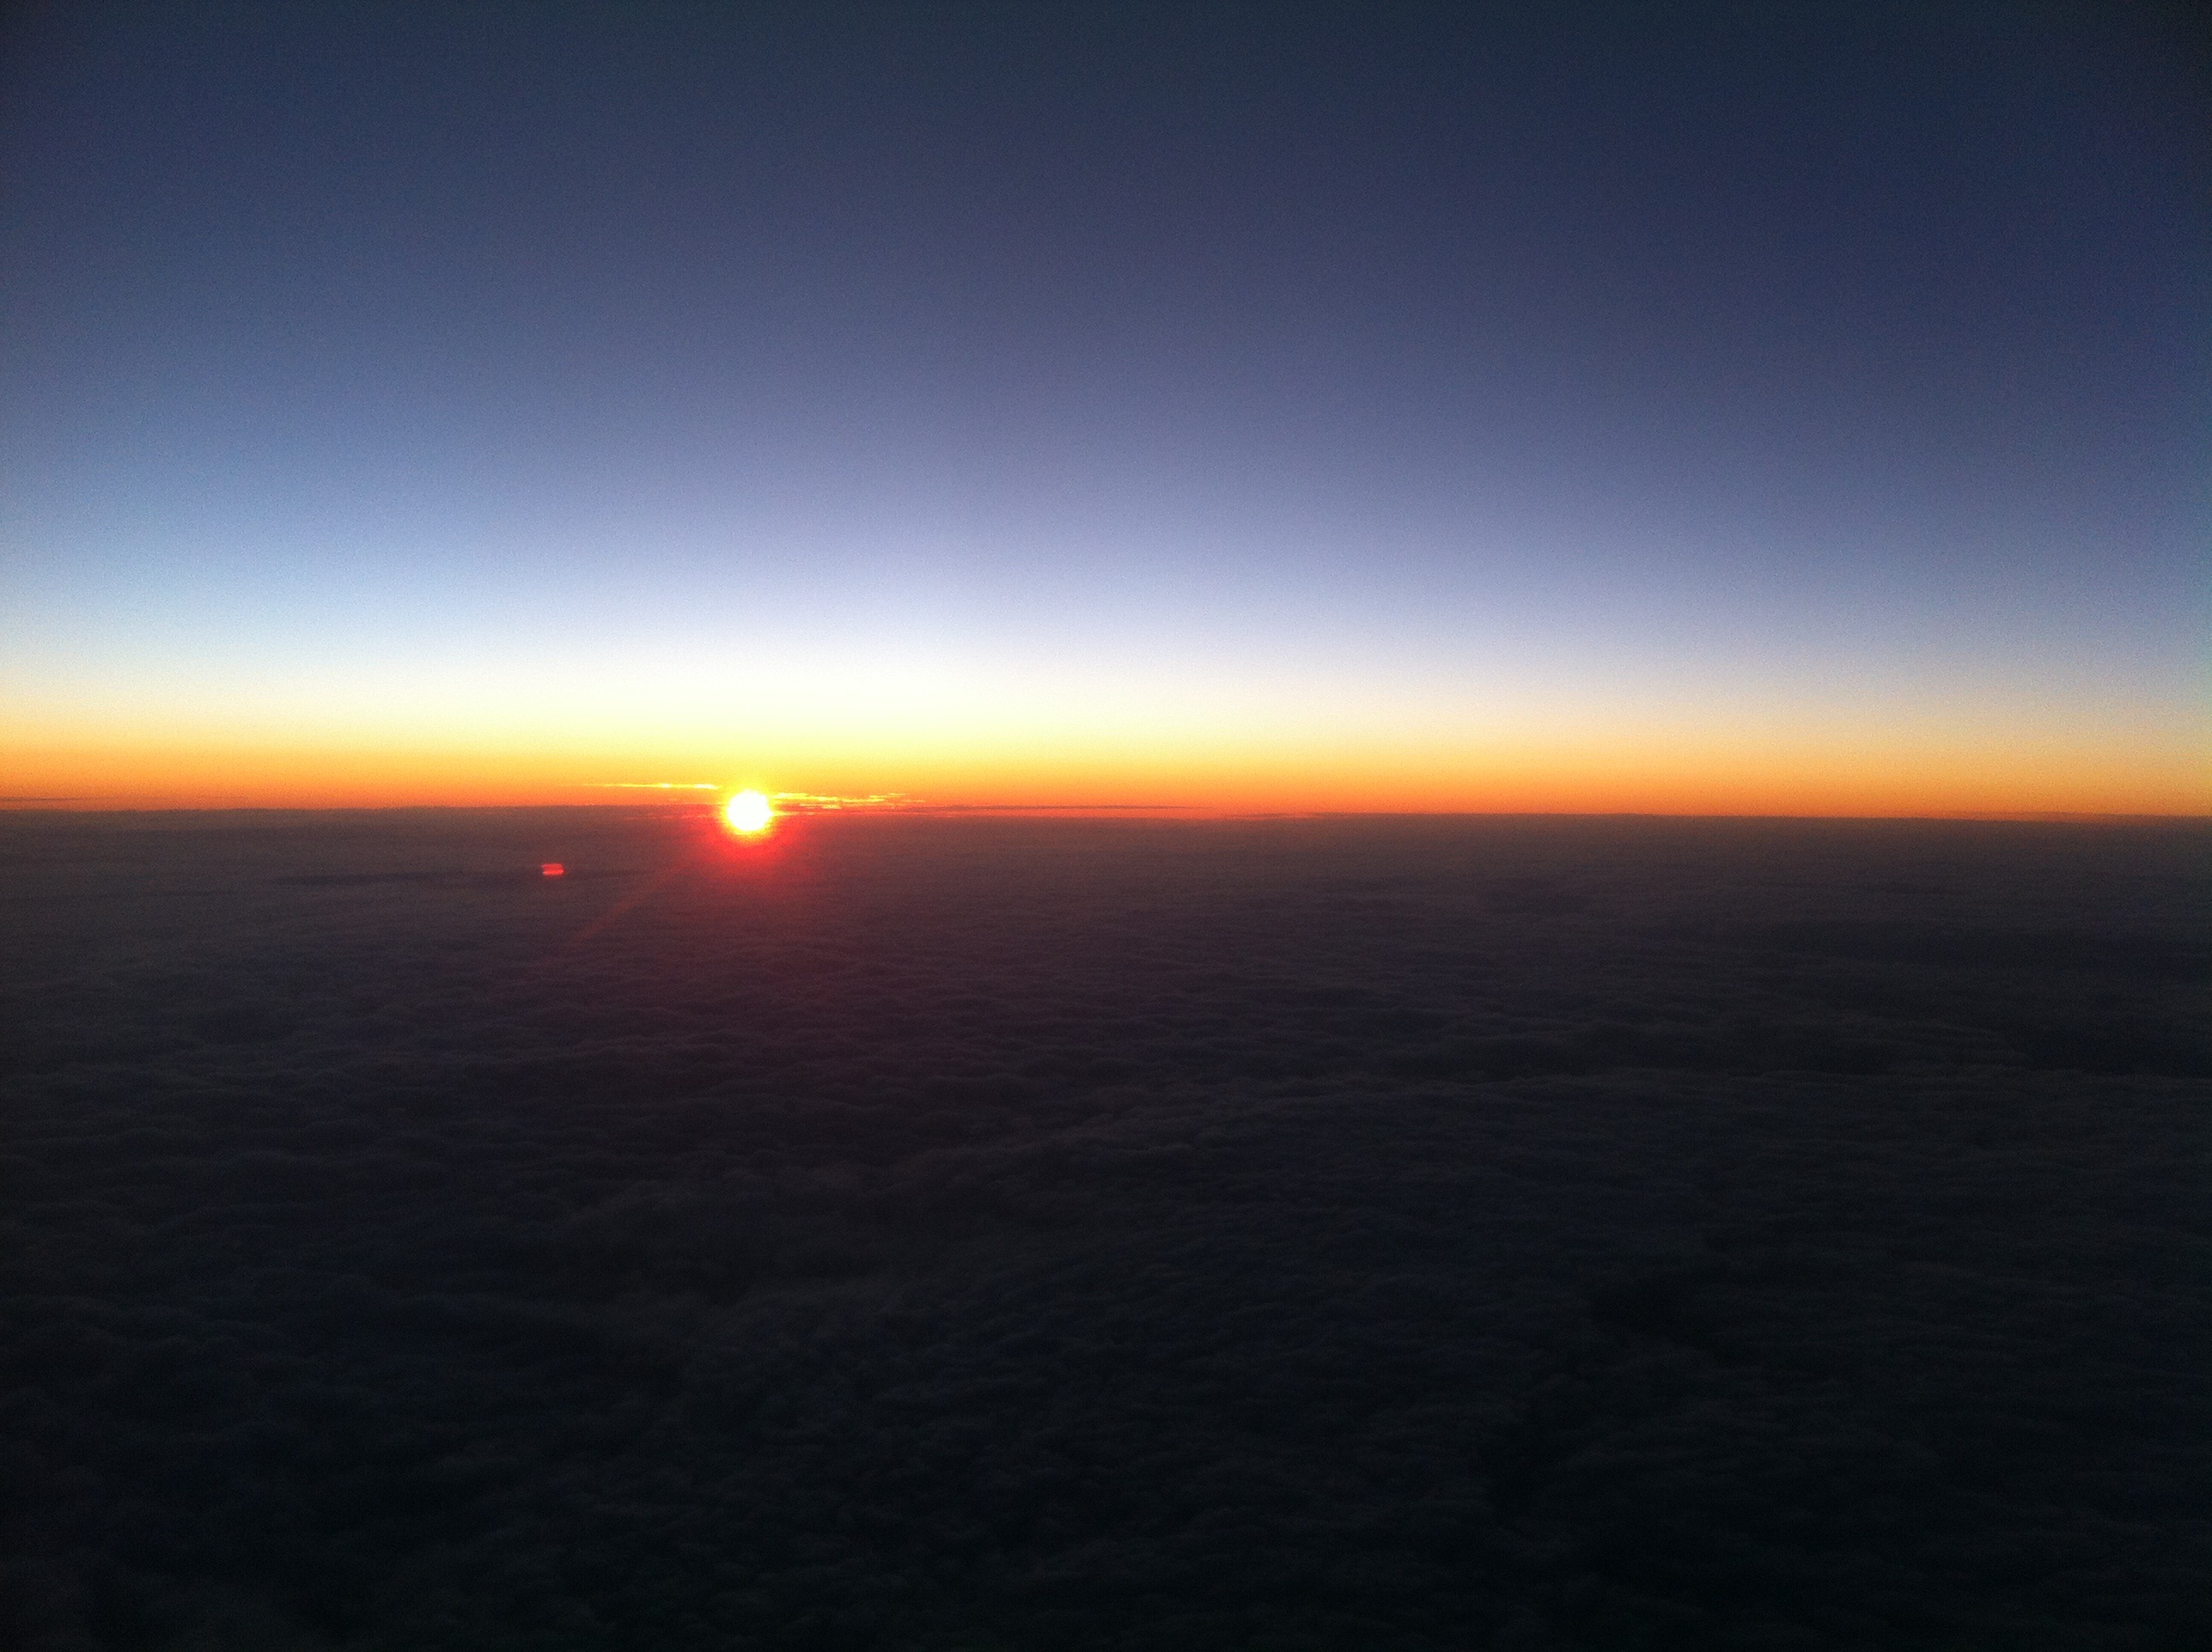
sea, horizon, cloud, sky, sun, sunrise, sunset, morning, dawn, atmosphere, flying, travel, aircraft, dusk, evening, flight, lufthansa, afterglow, atmosphere of earth